Question: Please indicate a possible affordance area of the jump_skateboard that can be used for riding
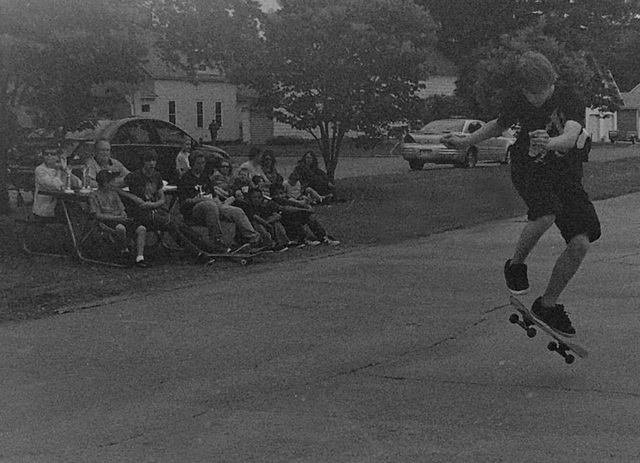
Answer: [497, 286.5, 594, 370.5]